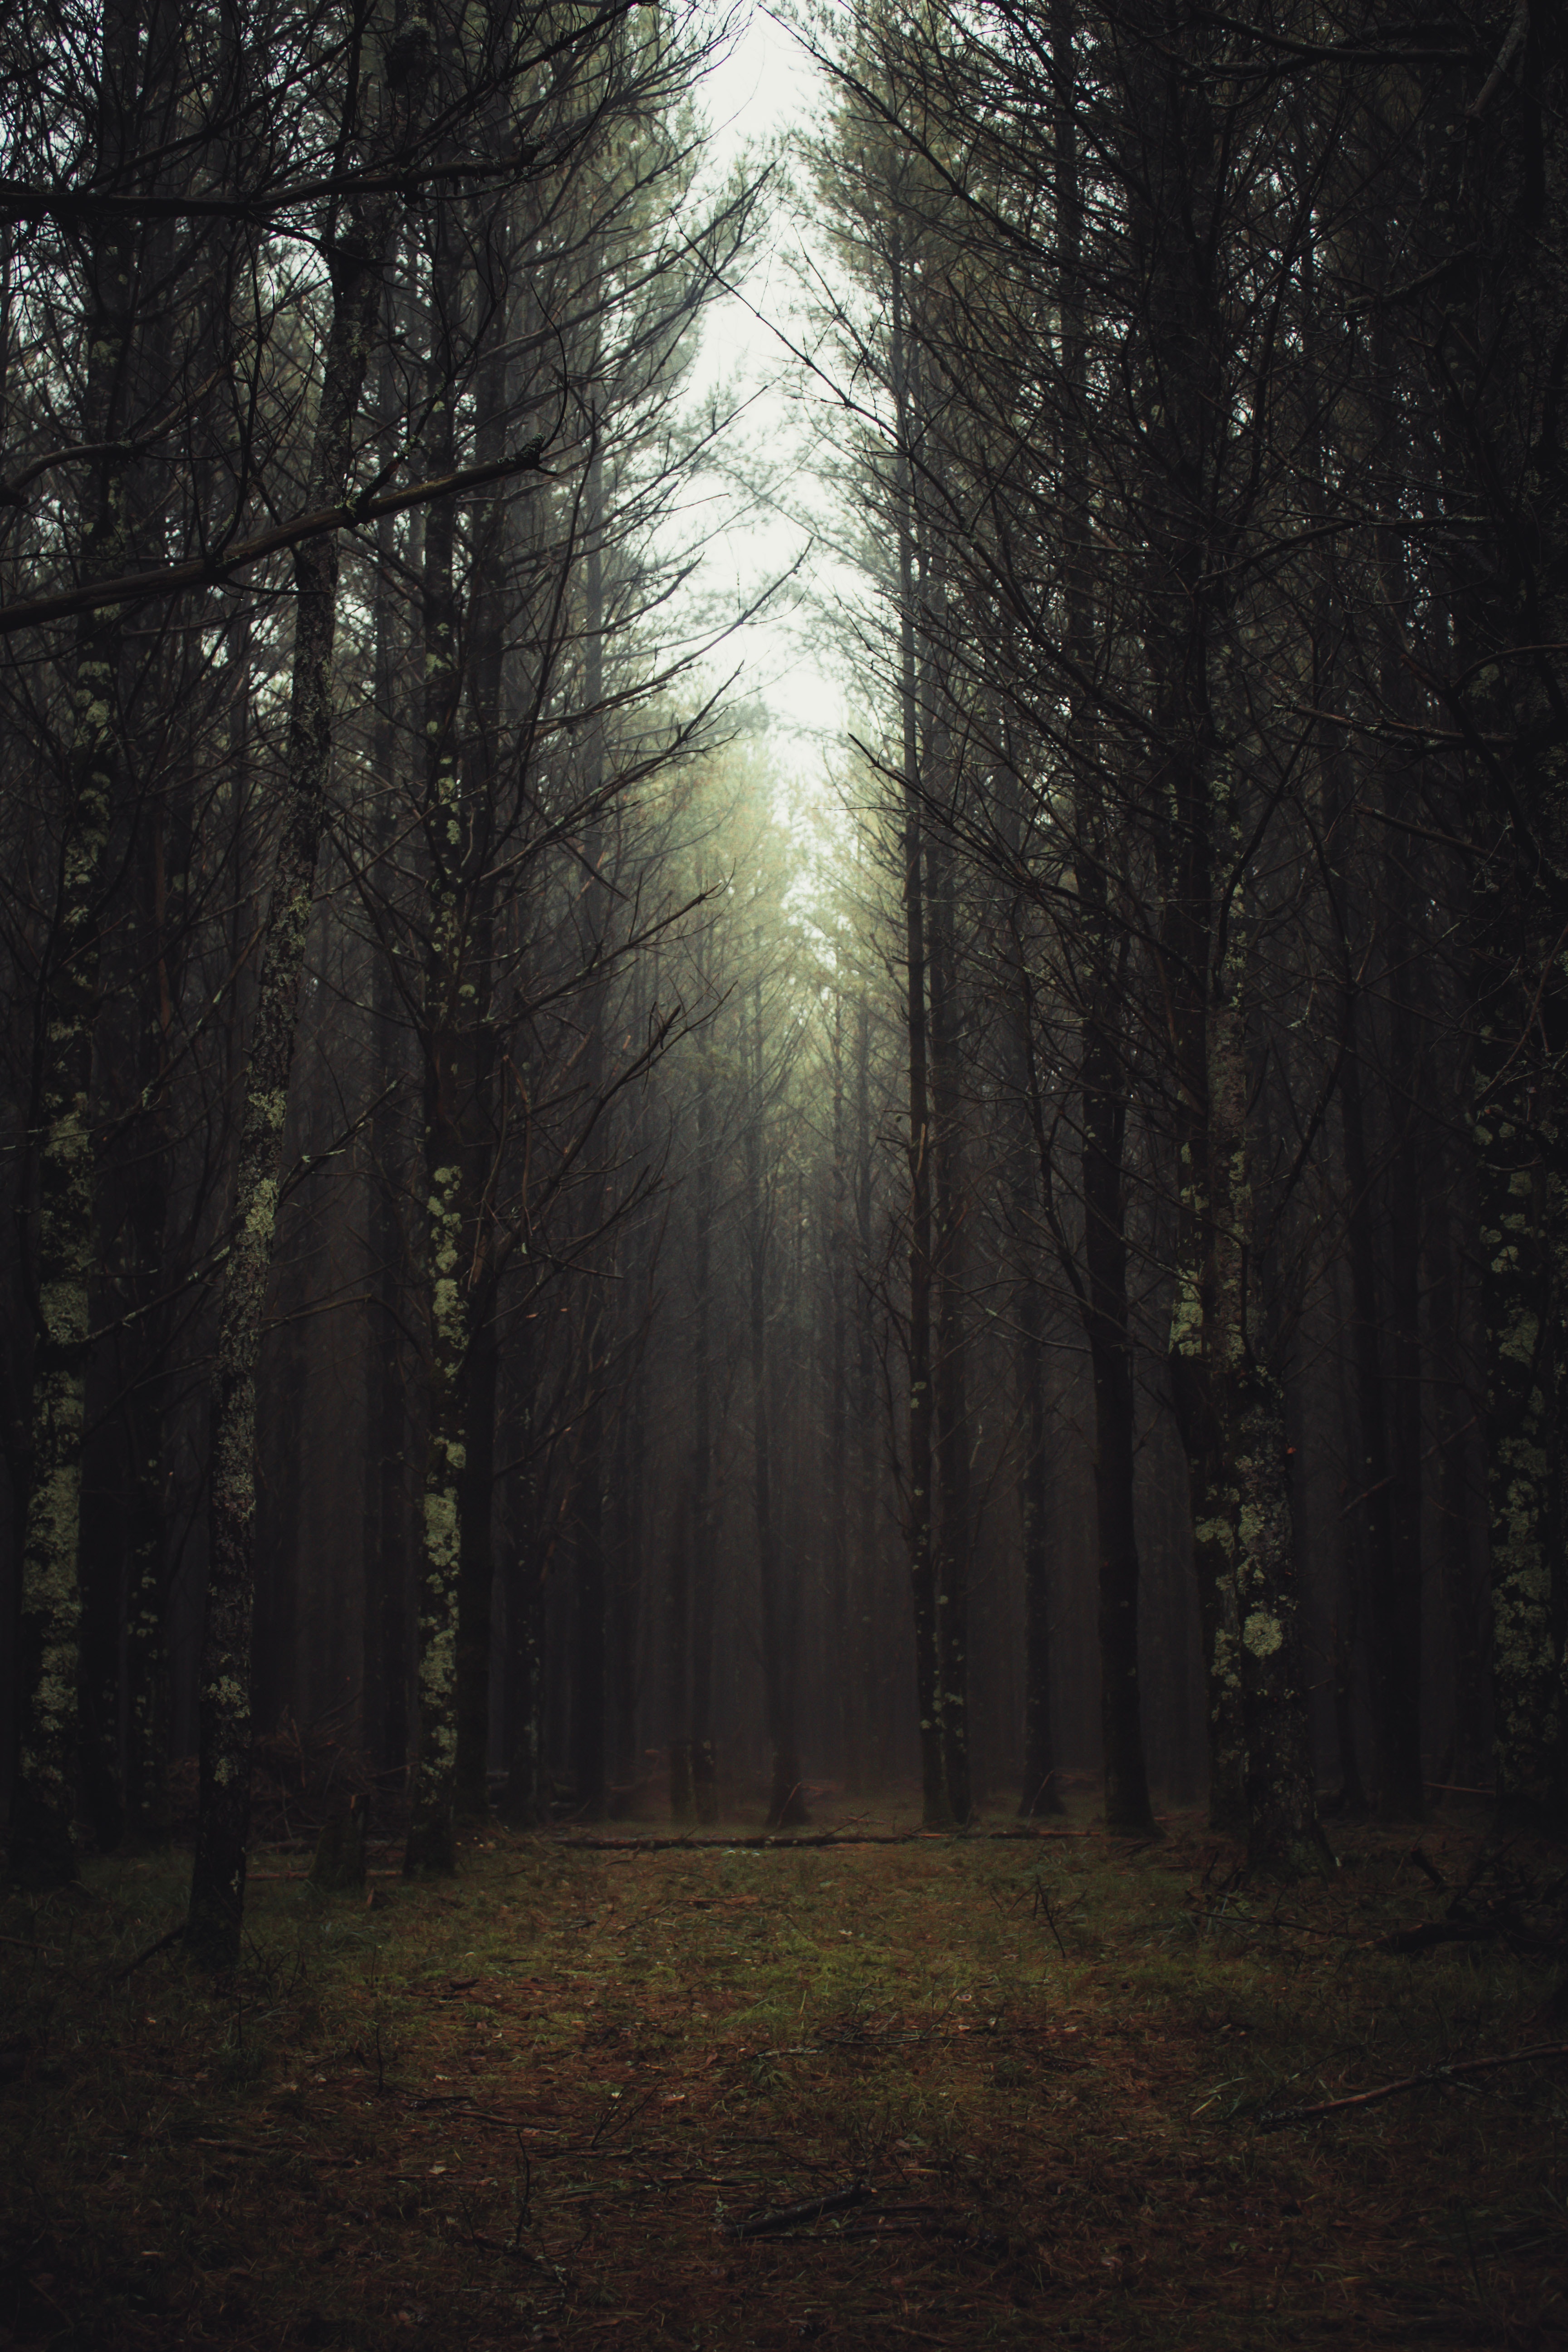
tree, forest, nature, natural environment, atmospheric phenomenon, natural landscape, woodland, old growth forest, spruce fir forest, light, biome, atmosphere, woody plant, sunlight, tropical and subtropical coniferous forests, darkness, temperate coniferous forest, morning, wood, sky, plant, Northern hardwood forest, fog, mist, leaf, grove, trunk, temperate broadleaf and mixed forest, branch, landscape